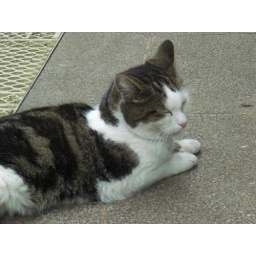
There was a cat in the tropical plants building and this amused me.